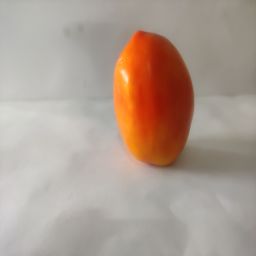
Crop: Tomato
Quality: Ripe